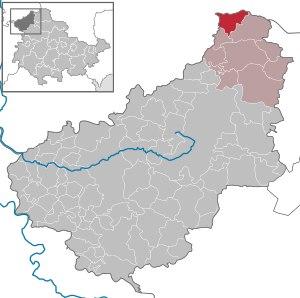
Silkerode était une ancienne commune autonome allemande située dans l'arrondissement d'Eichsfeld en Thuringe. Depuis le 1ᵉʳ décembre 2011 elle fait partie de la nouvelle commune de Sonnenstein dont elle forme désormais un des quartiers.